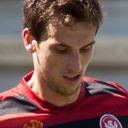
Age: 24